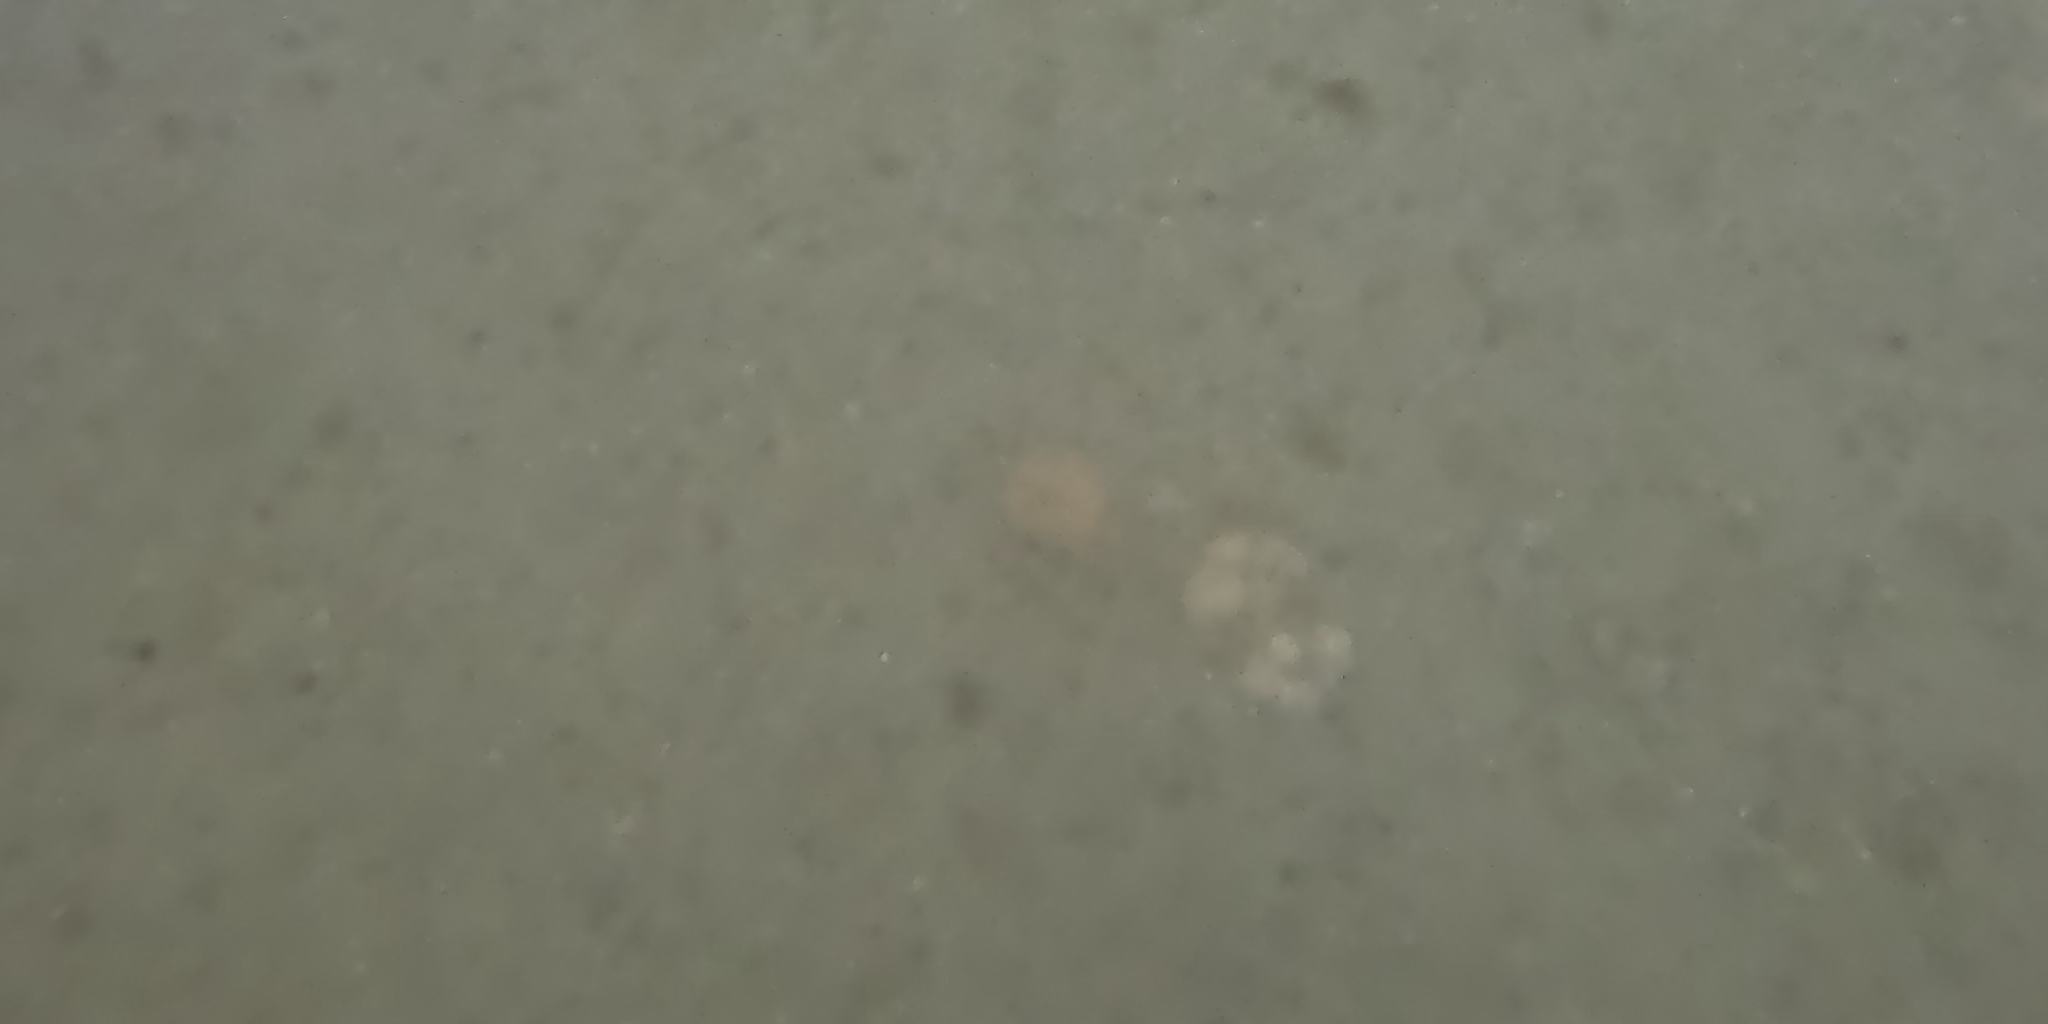
Seabed habitat: stone